Electoral district of Smithfield

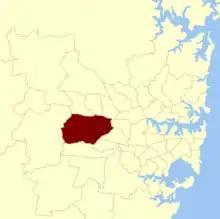
Location within Sydney

Smithfield was an electoral district of the Legislative Assembly in the Australian state of New South Wales from 1988 to 2015. It was abolished in 2015 and largely replaced by Prospect.